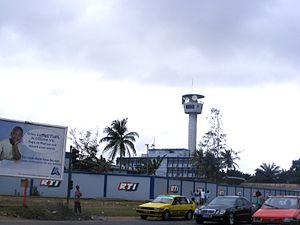
Bâtiment de la RTI à Abidjan.
La Radio télévision ivoirienne est un groupe ivoirien de télévision et de radio créé le 26 octobre 1962, et dont le capital est exclusivement détenu par l’État ivoirien. Il s'agit d'un média de service public financé par la redevance, la publicité et des subventions de l'État. Son conseil d'administration est composé de personnalités désignées par le président de la République, des ministres et des personnes issues de la société civile. Fausséni Dembélé est l'actuel Directeur Général de la RTI.